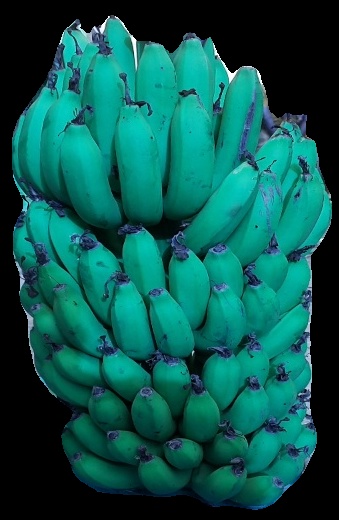
Variety: pachbale
Grade: grade2